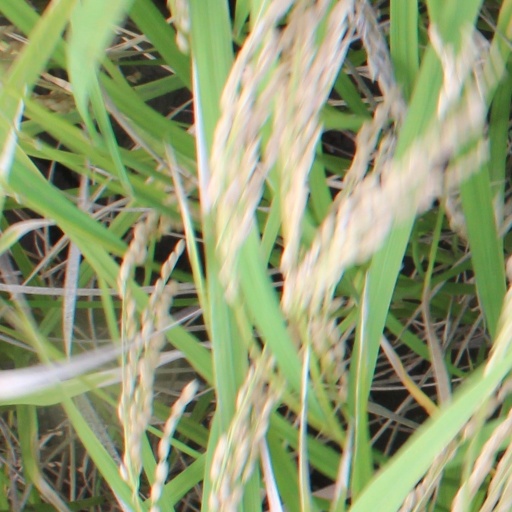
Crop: rice